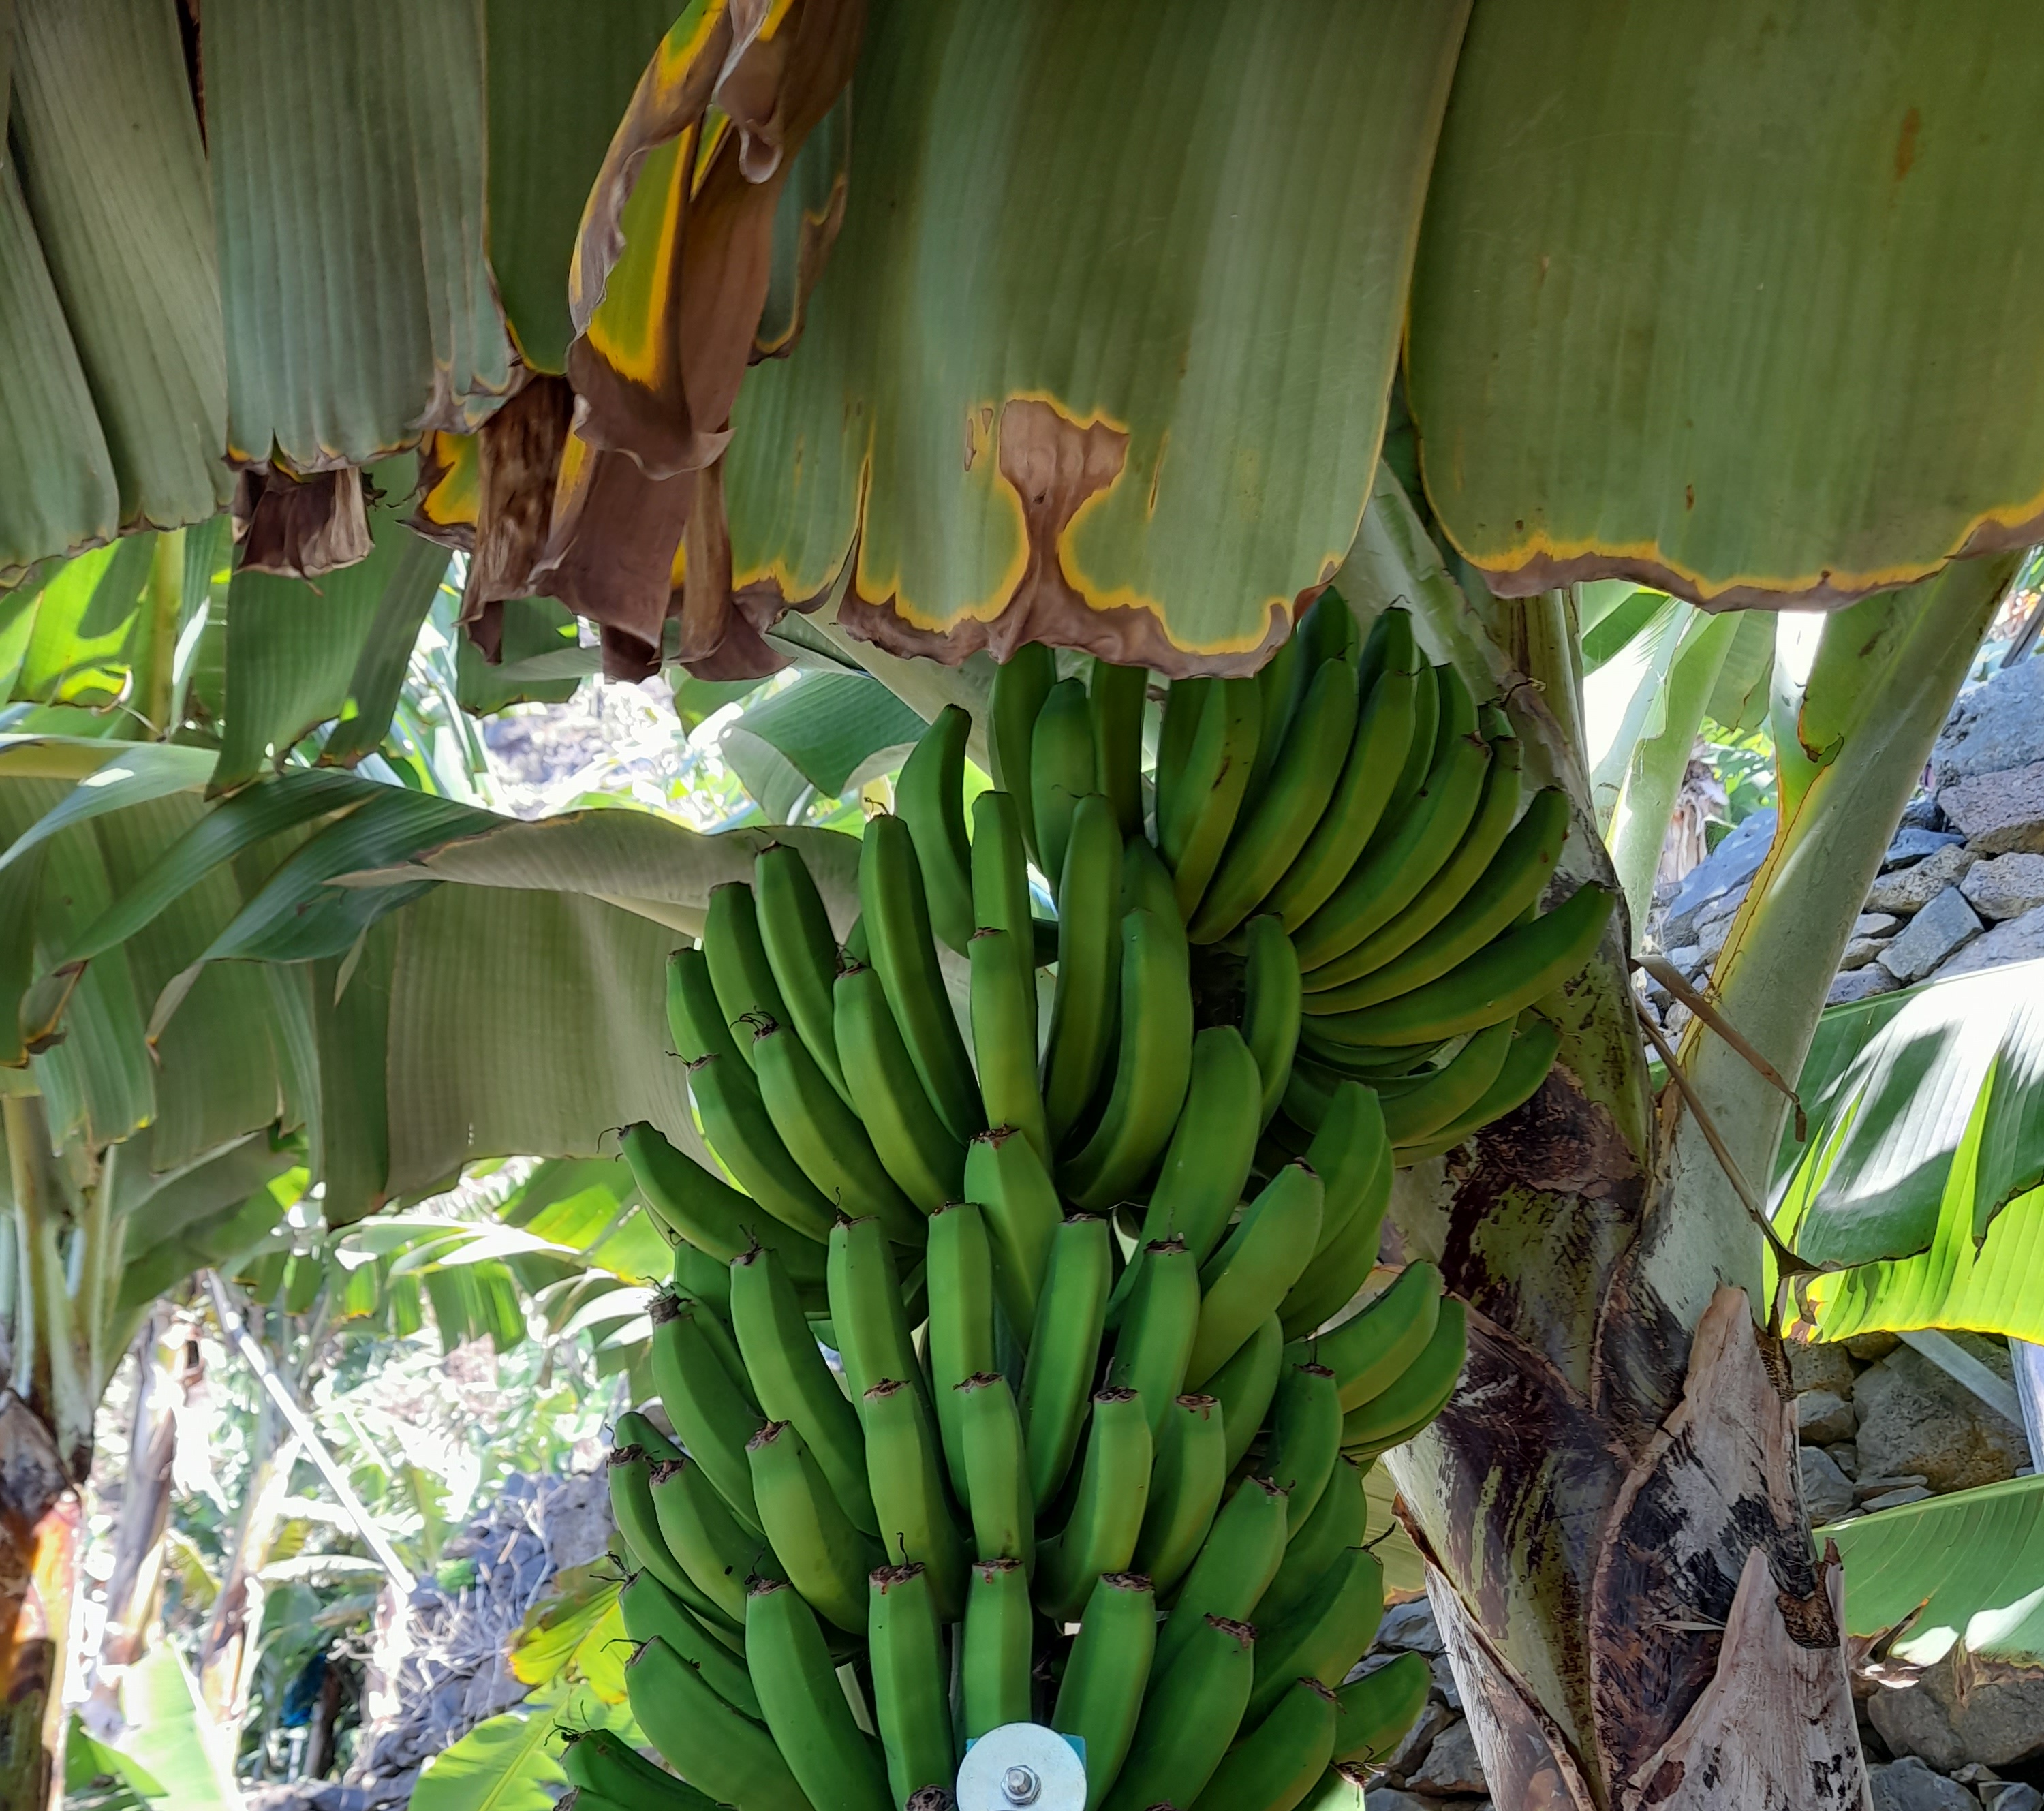
Label: Keep